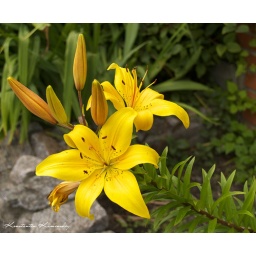
The blossoming lily grows in a flower bed